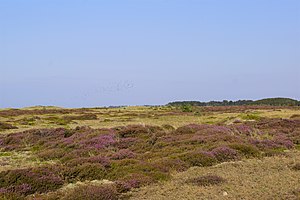
Nordmarken (Læsø)
Nordmarken baglandet set mod øst
Nordmarken baglandet set mod øst
Nordmarken er et fredet område langs nordkysten af Læsø. Det er et område fra kysten og et par hundrede meter ind i baglandet fra Østerby Havn og 4 km vestover, i alt 51. hektar, der blev fredet i 1963.